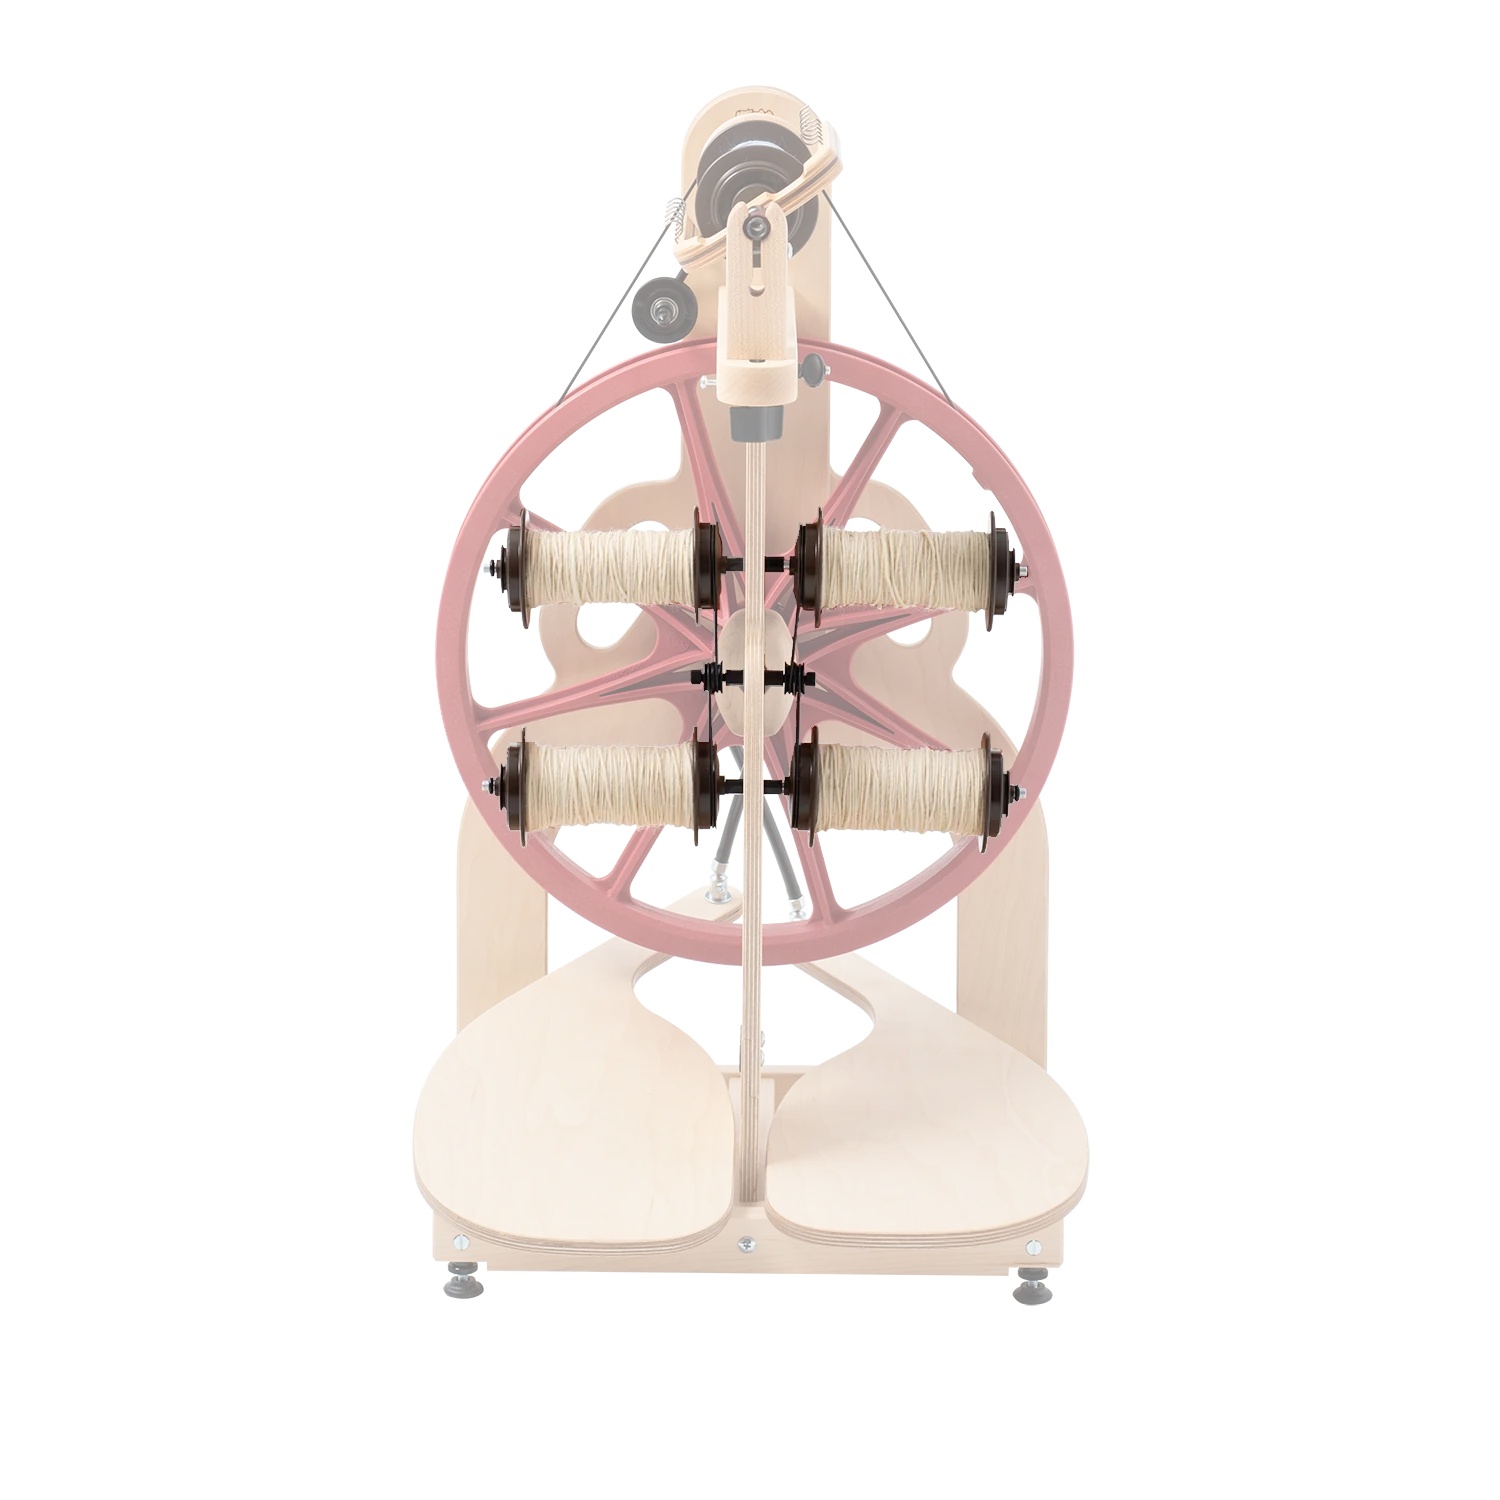
Ladybug Cantre Lazy Kate
Brand: Irene Textile
par Schacht Ajoutez une fonction supplémentaire à votre roue Ladybug ! Attachez ce cantre (Lazy Kate) à l'avant du rouet et vous ne quitterez plus jamais la maison sans lui.
Category: Arts & Entertainment > Hobbies & Creative Arts > Arts & Crafts > Art & Crafting Tool Accessories > Spinning Wheel Accessories > Lazy Kates